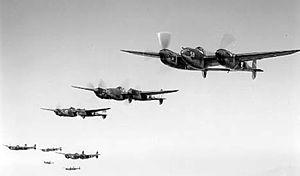
Un chasseur lourd est un avion de chasse conçu pour embarquer des armes lourdes ou pour opérer avec un long rayon d'action. Pour obtenir la vitesse et l'autonomie désirées, la plupart des chasseurs lourds sont bimoteurs et peuvent transporter un équipage de plusieurs personnes.